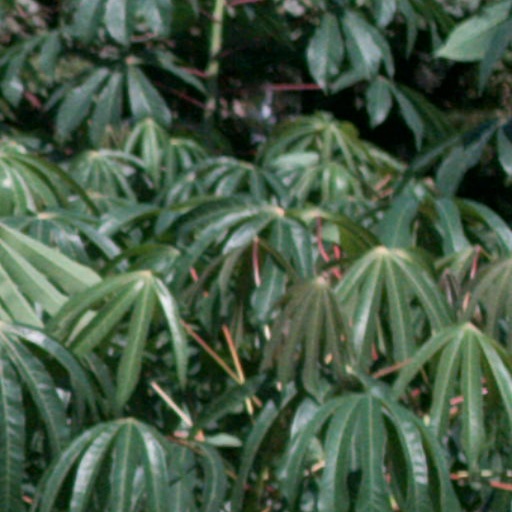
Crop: cassava